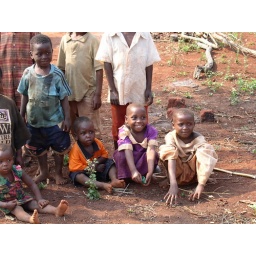
The boy in the orange shirt couldn't get enough attention..he was great!